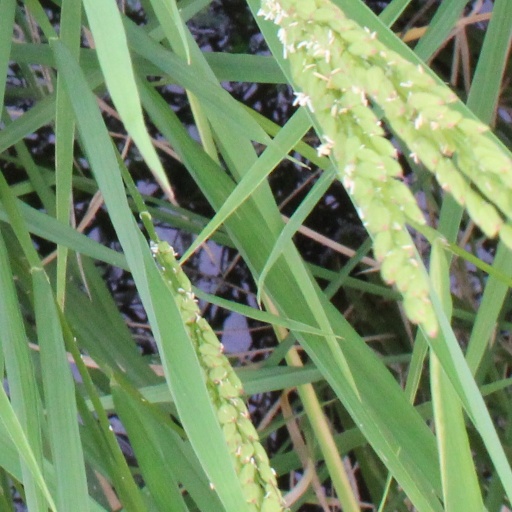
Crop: rice